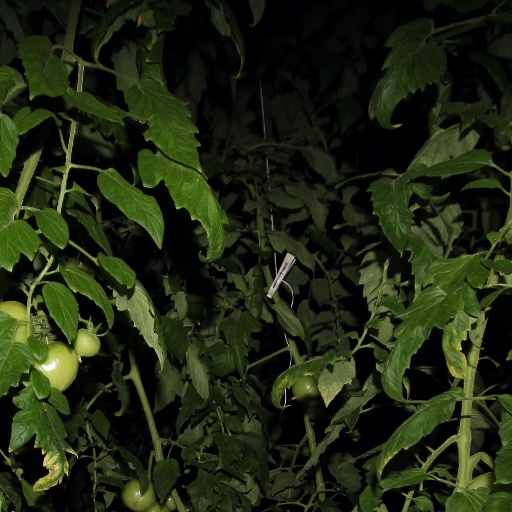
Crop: tomato